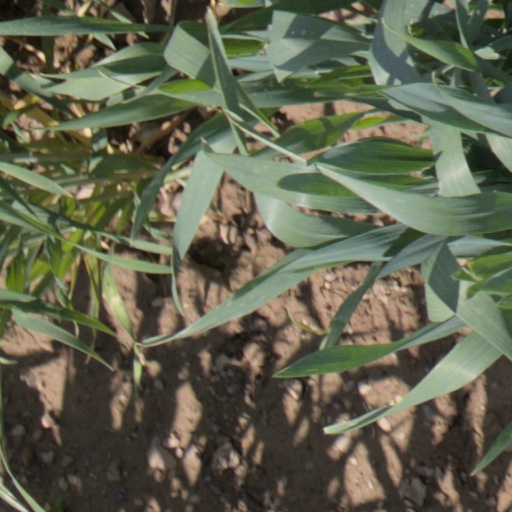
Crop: wheat